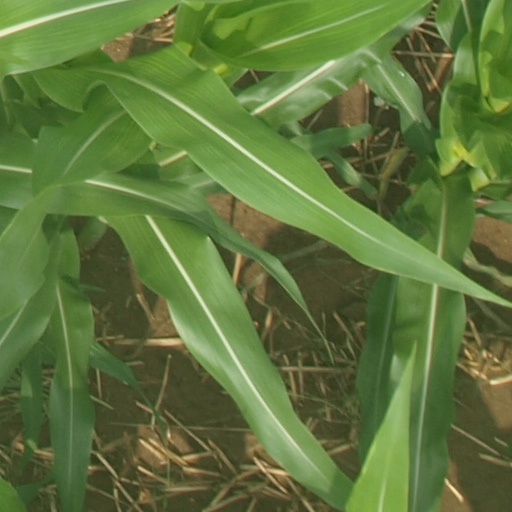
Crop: maize; corn